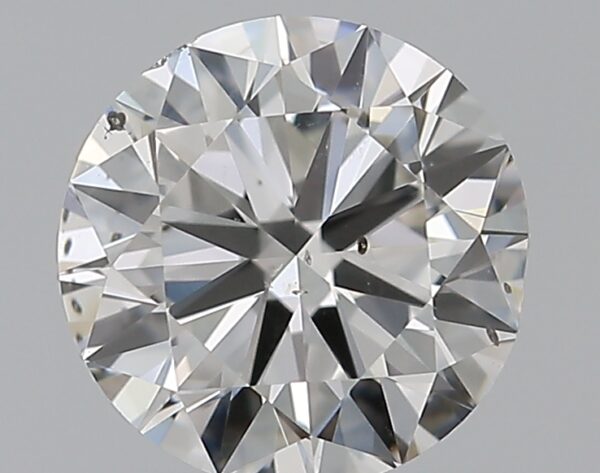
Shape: round
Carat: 0.7
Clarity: SI1
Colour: G
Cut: GD
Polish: EX
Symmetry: VG
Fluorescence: N
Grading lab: GIA
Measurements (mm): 5.59 x 5.66 x 3.44